Tomás Frías

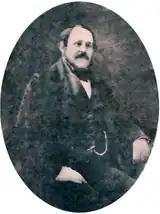
During the administration of Ballivián, Frías carried out extensive reforms in Bolivia's education system.

The decrees promulgated by Ballivián, drafted by Frías, constitute one of the most important body of laws regarding Bolivian education. Roberto Zapata, a bolivian educator, remarks on this, stating: "There were no methods or plans in education. The best-oriented was Tomás Frías, who provided a true statute of instruction with the Organic Decree of the Universities, proposing the division of the Republic into three university districts, with the authority to direct and inspect education at all its levels".